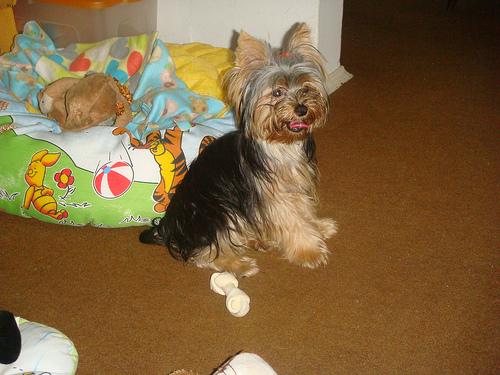
Breed: yorkshire terrier